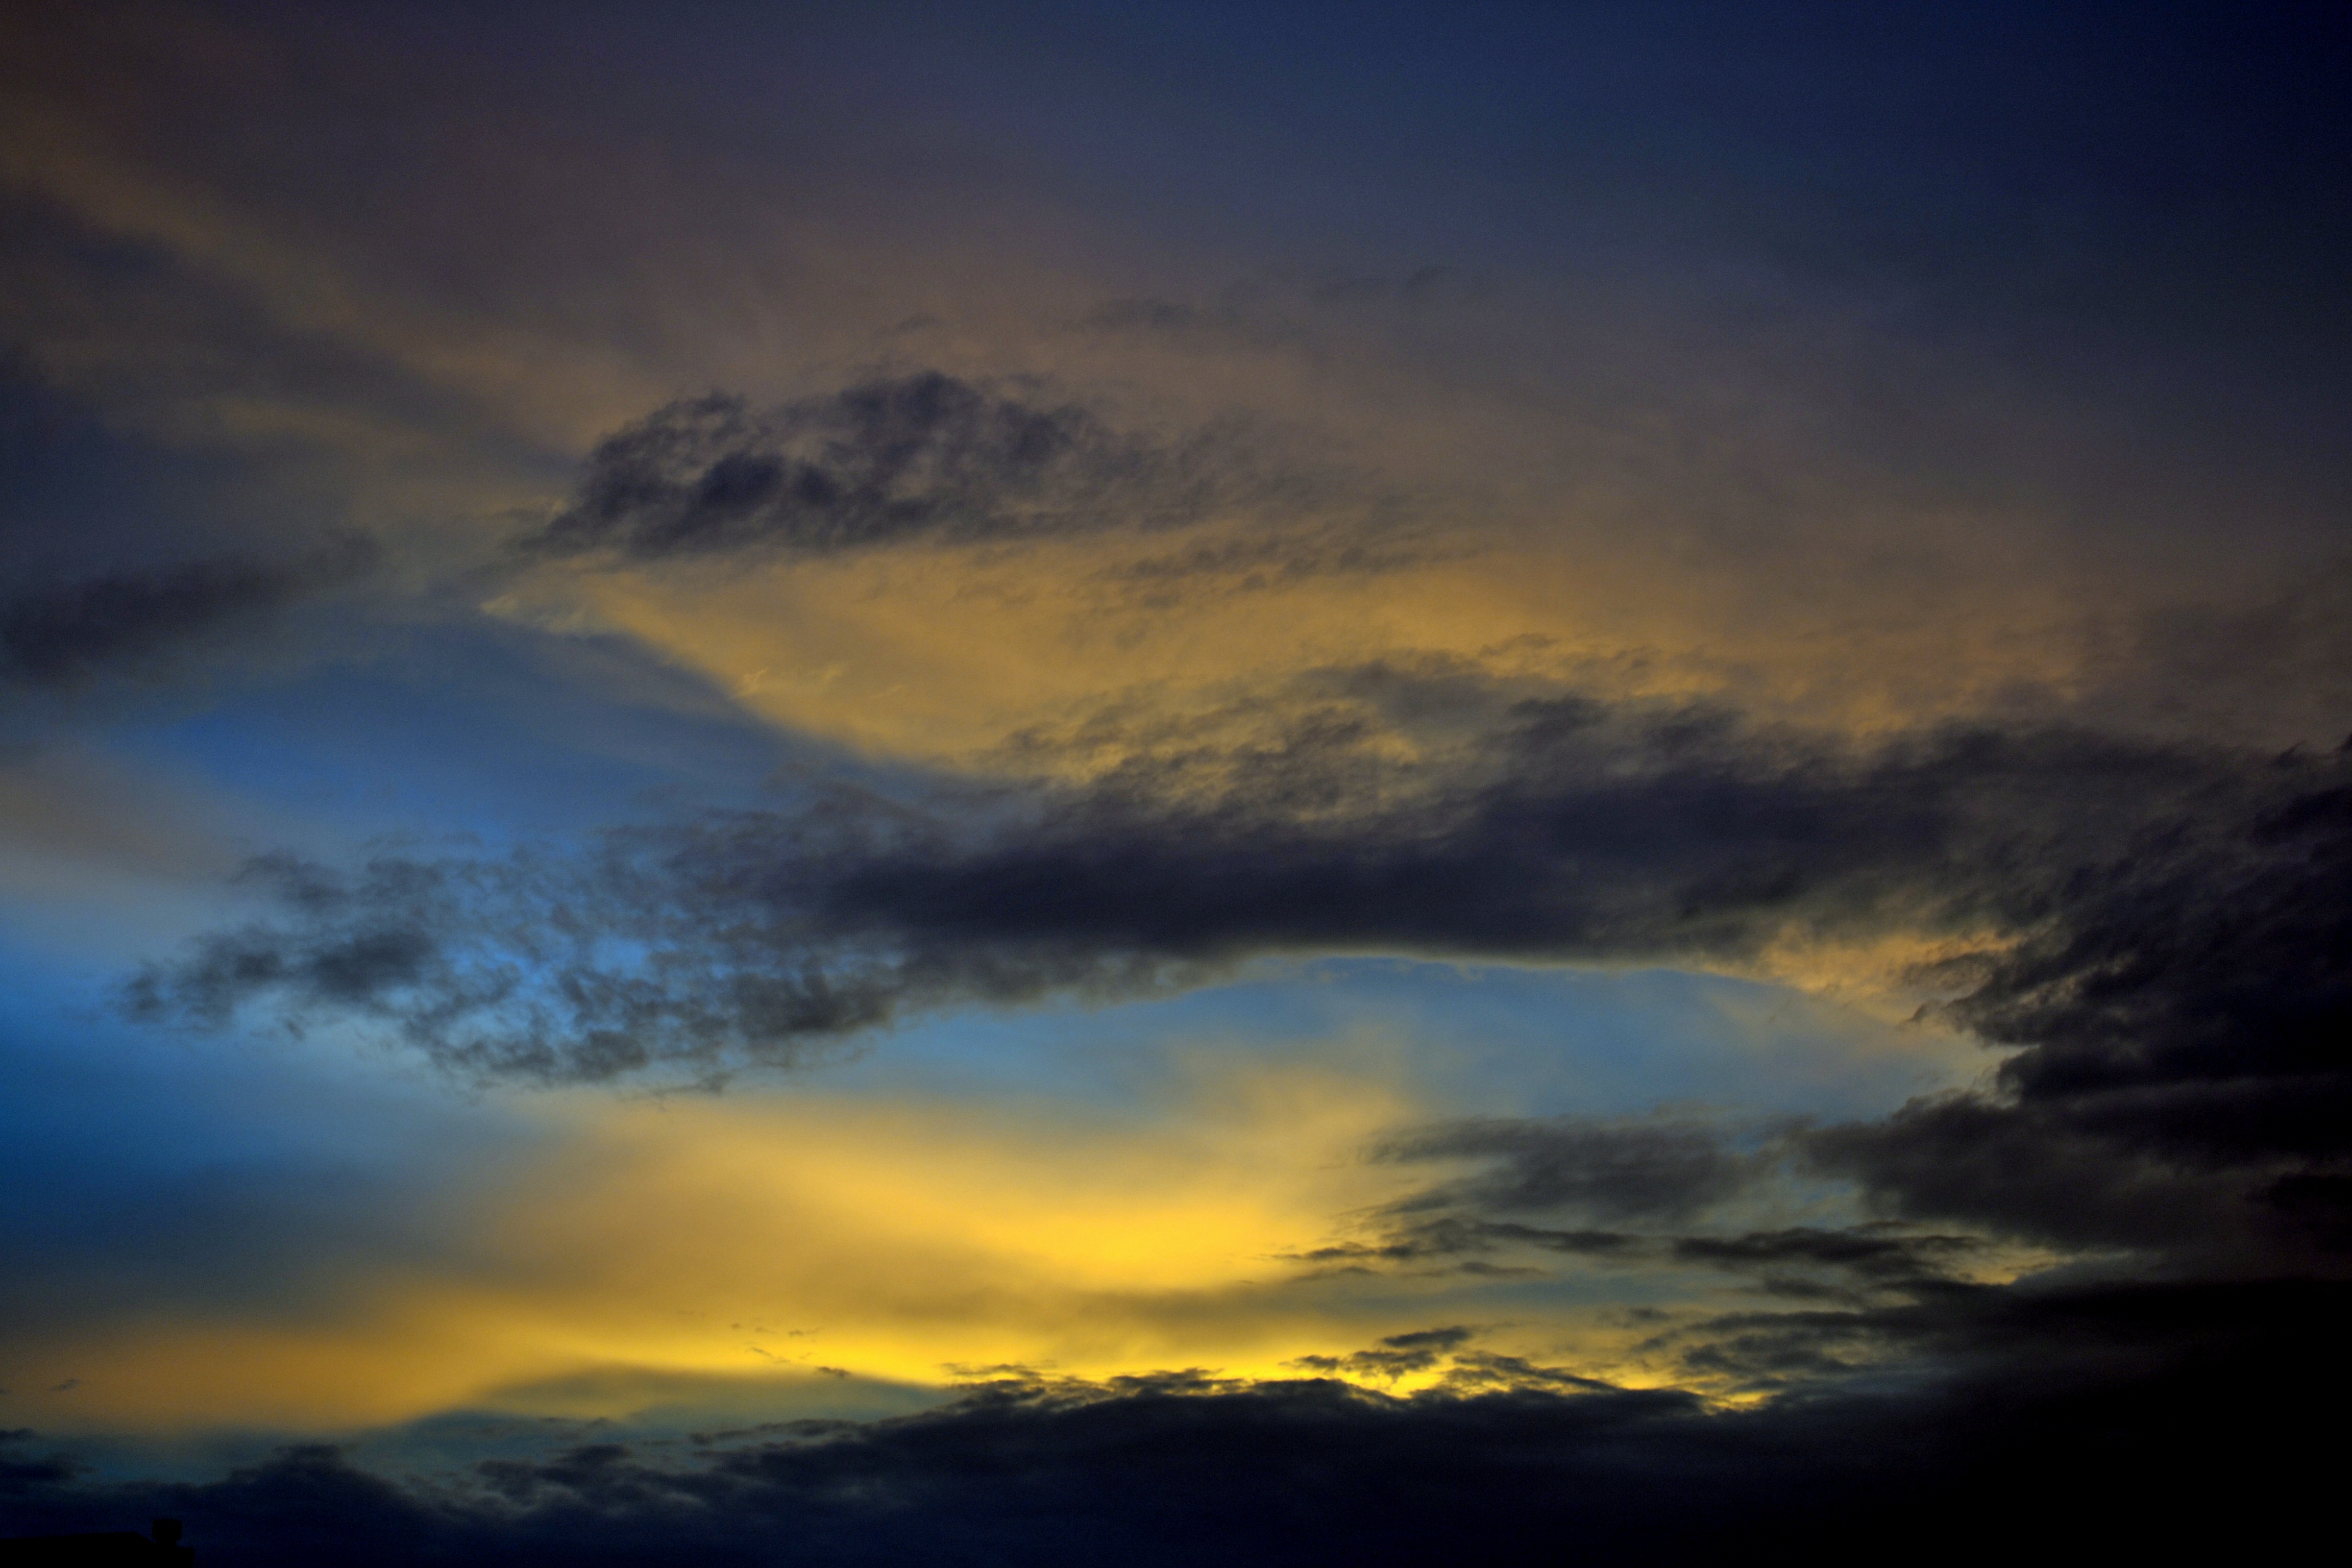
landscape, sea, nature, outdoor, horizon, mountain, light, cloud, sky, sun, sunrise, sunset, night, sunlight, morning, dawn, atmosphere, dusk, evening, reflection, weather, darkness, blue, clouds, afterglow, meteorological phenomenon, atmospheric phenomenon, red sky at morning